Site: brandenburg
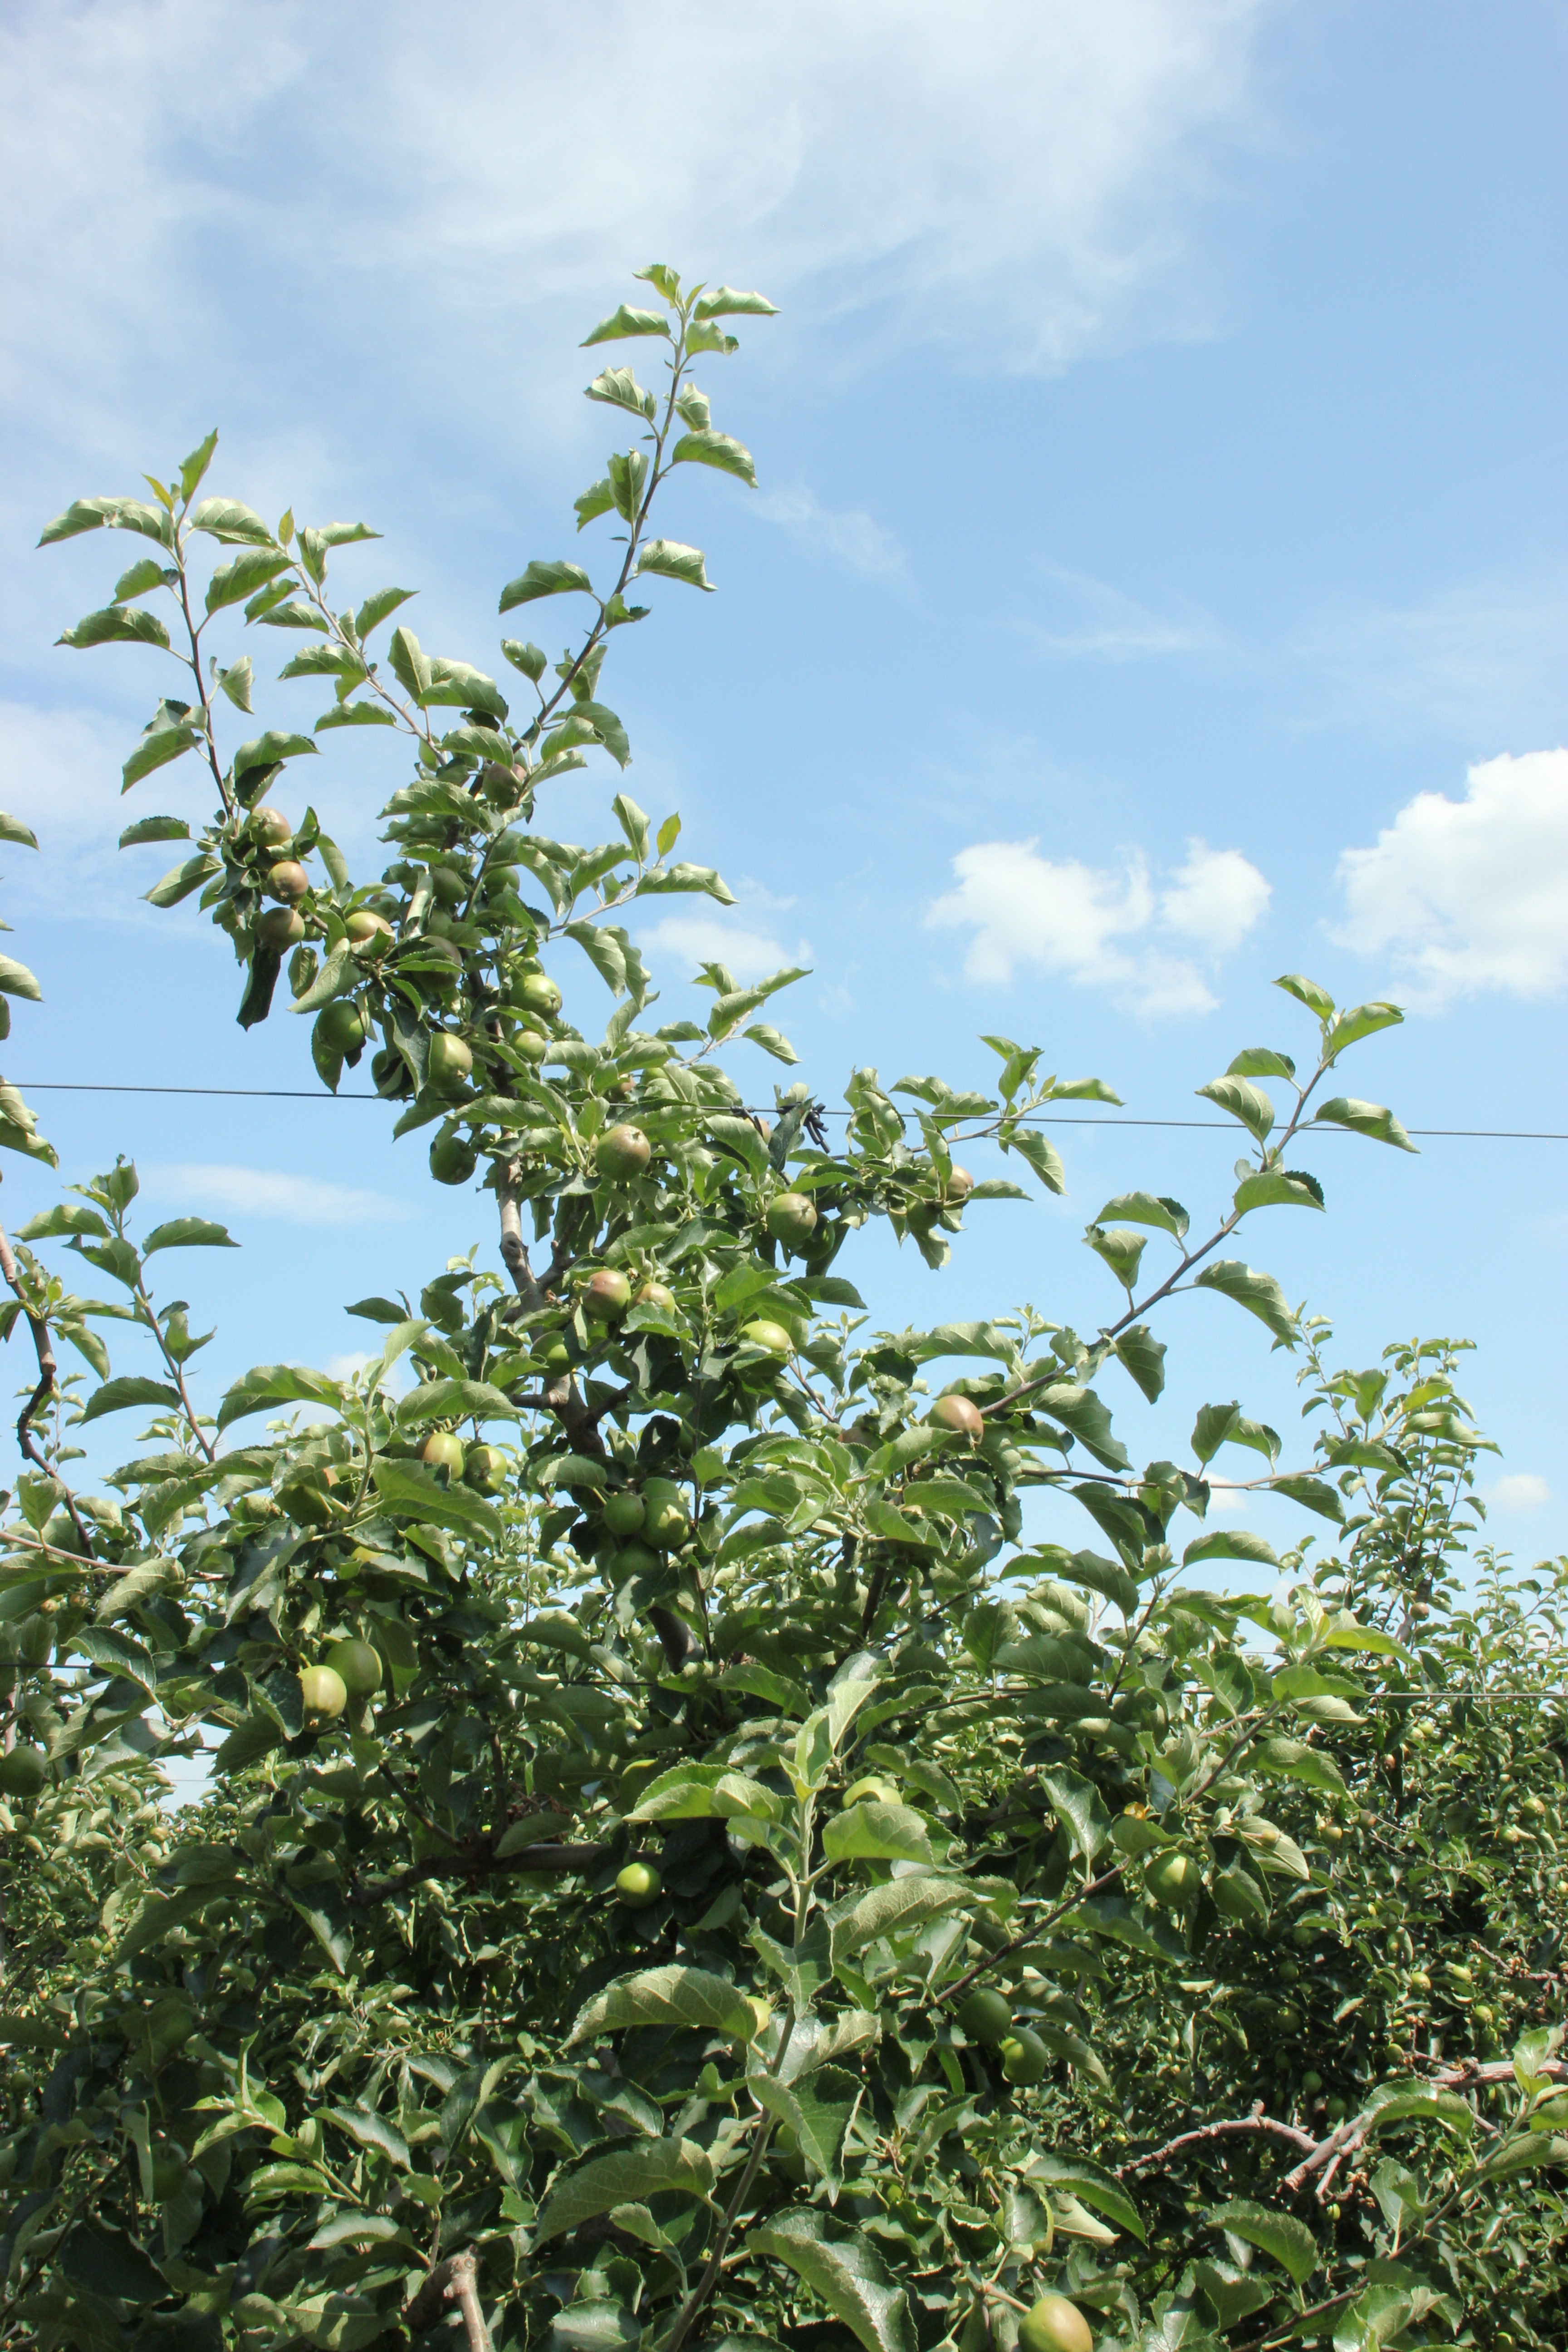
Growth stage (BBCH 74): Development of fruit